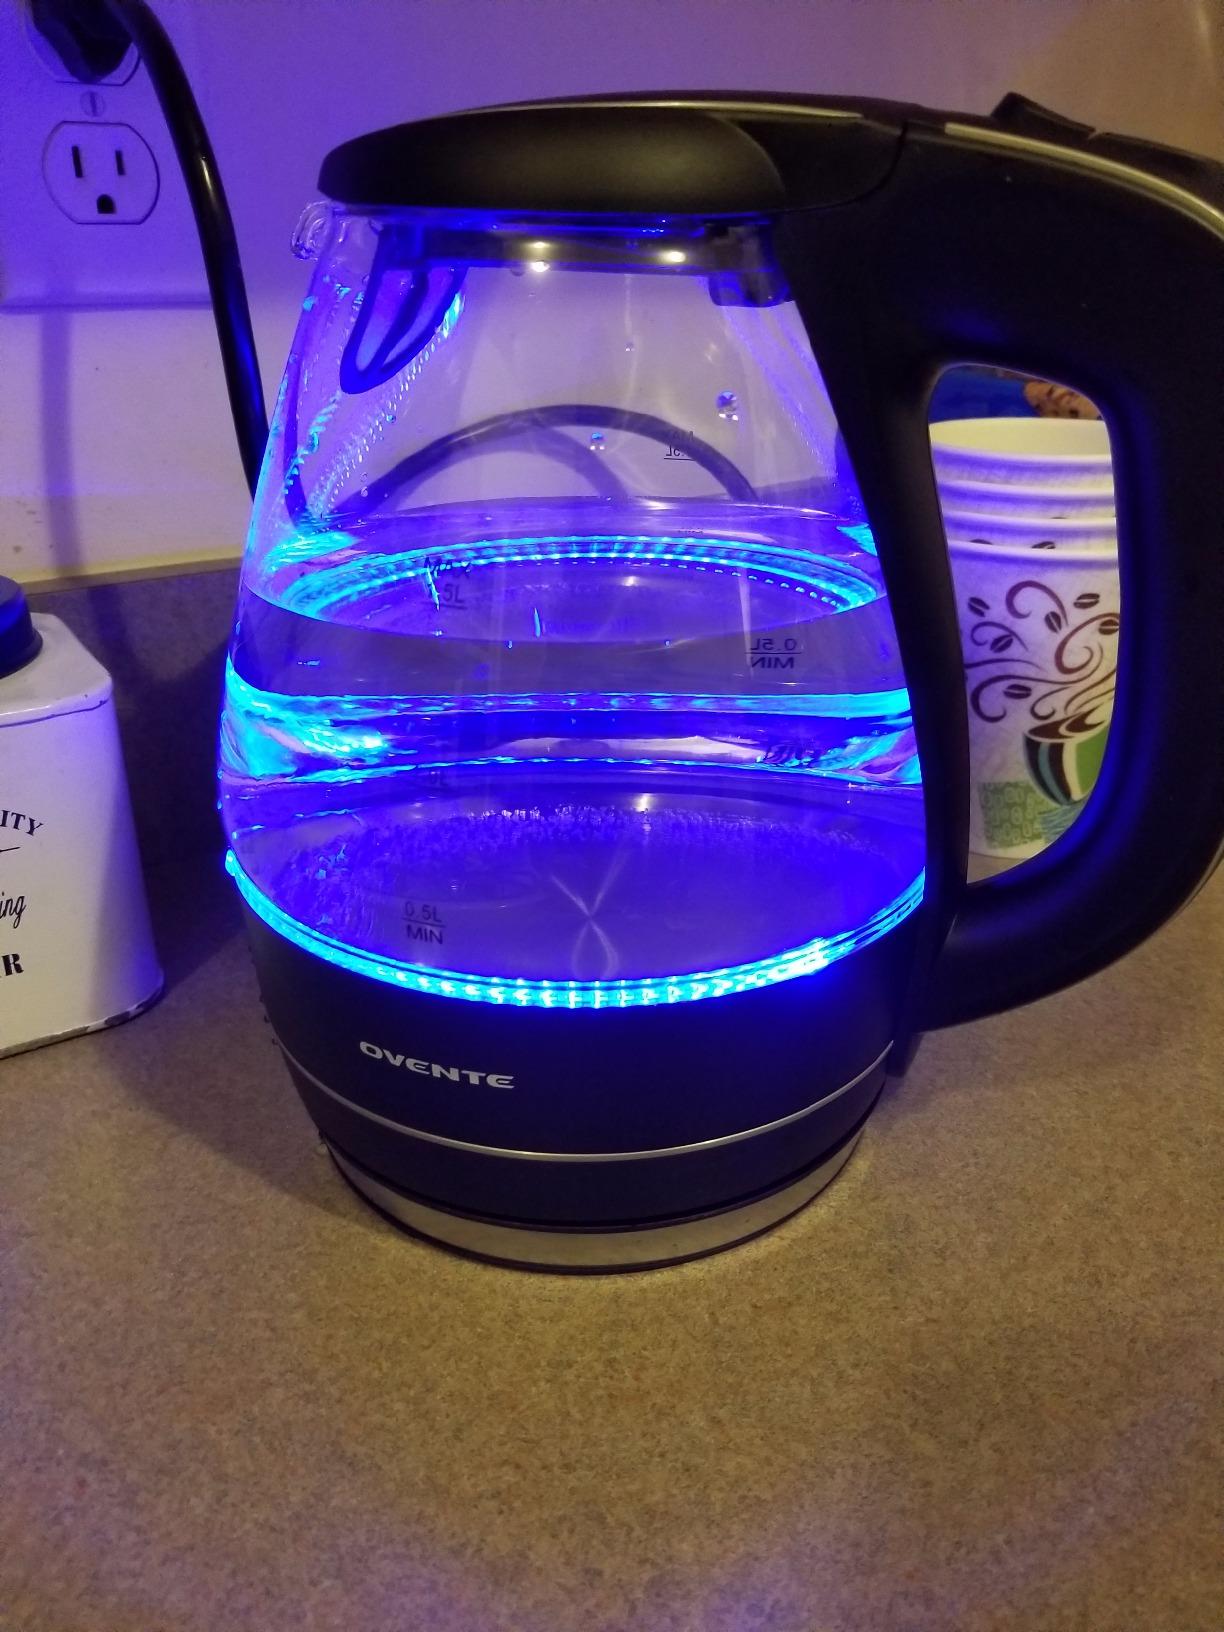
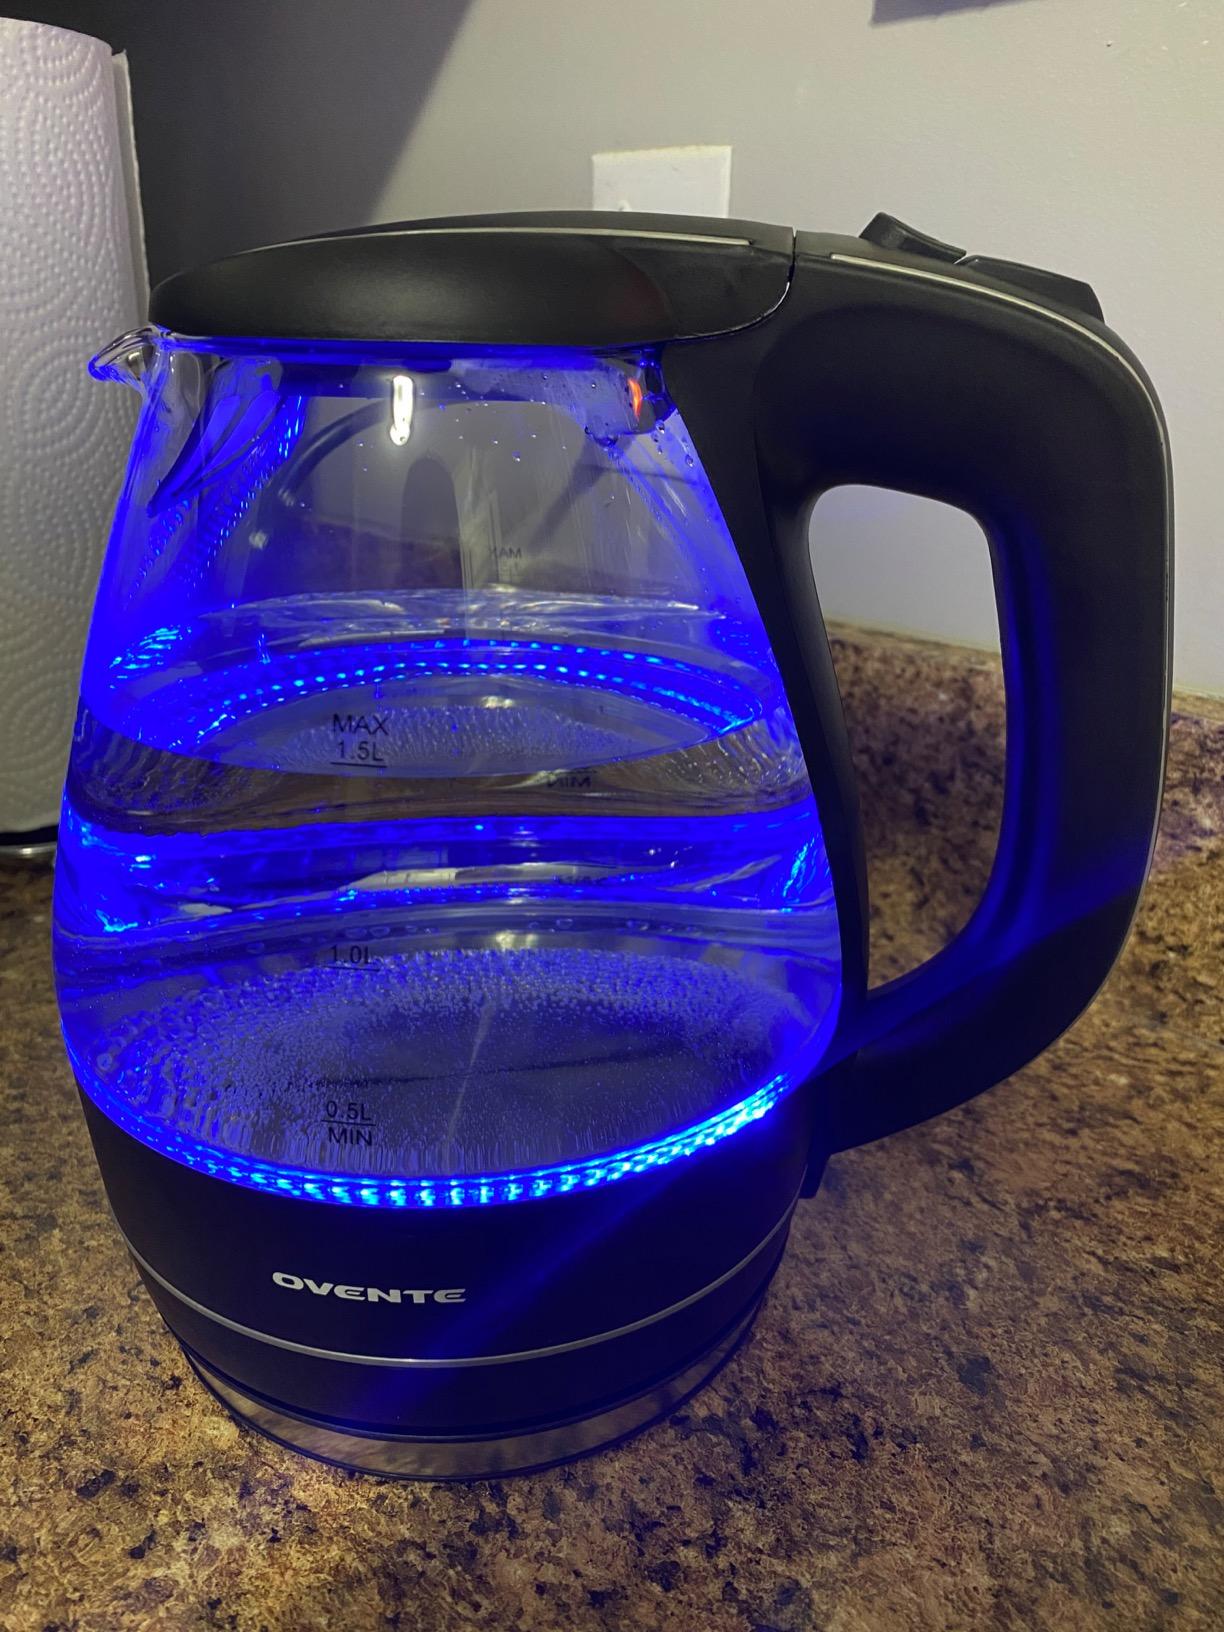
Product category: items_kettle
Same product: yes